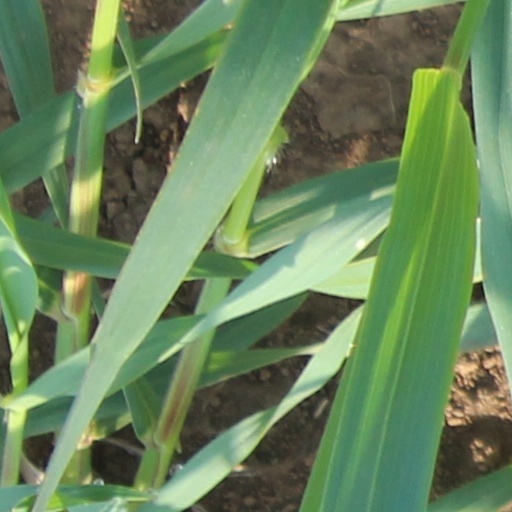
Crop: wheat